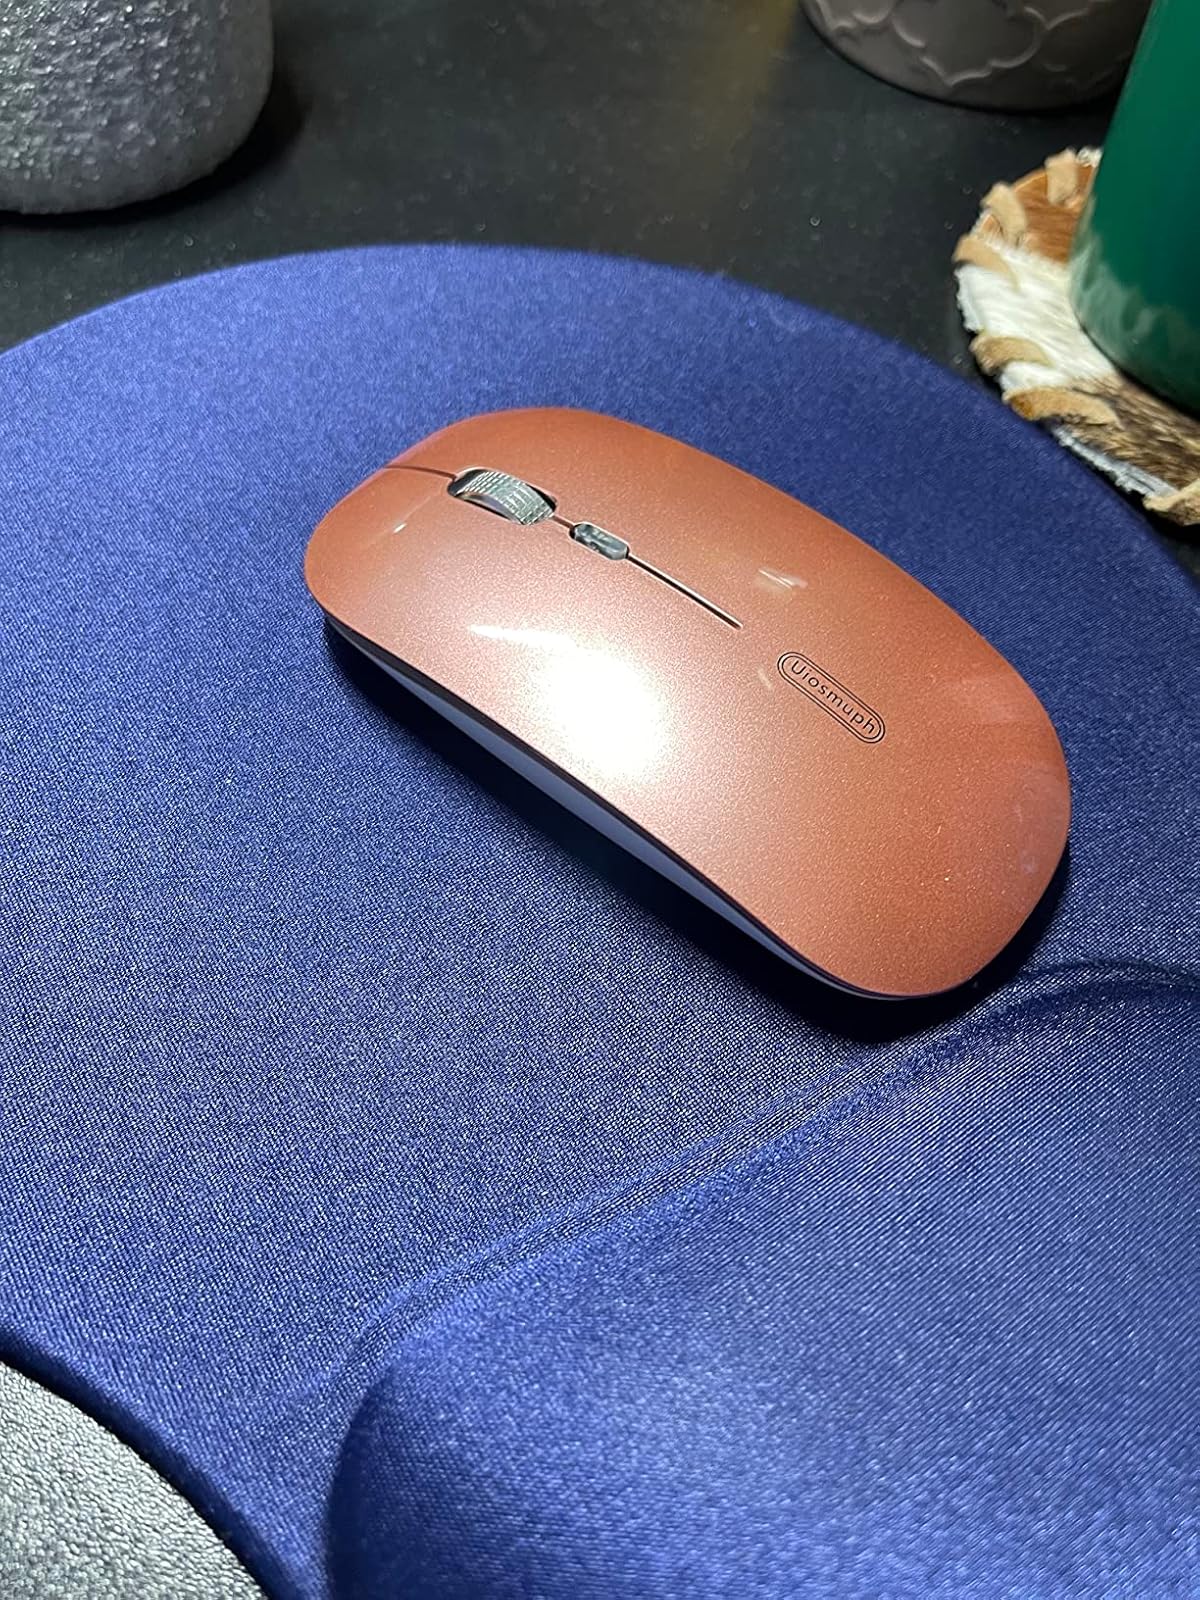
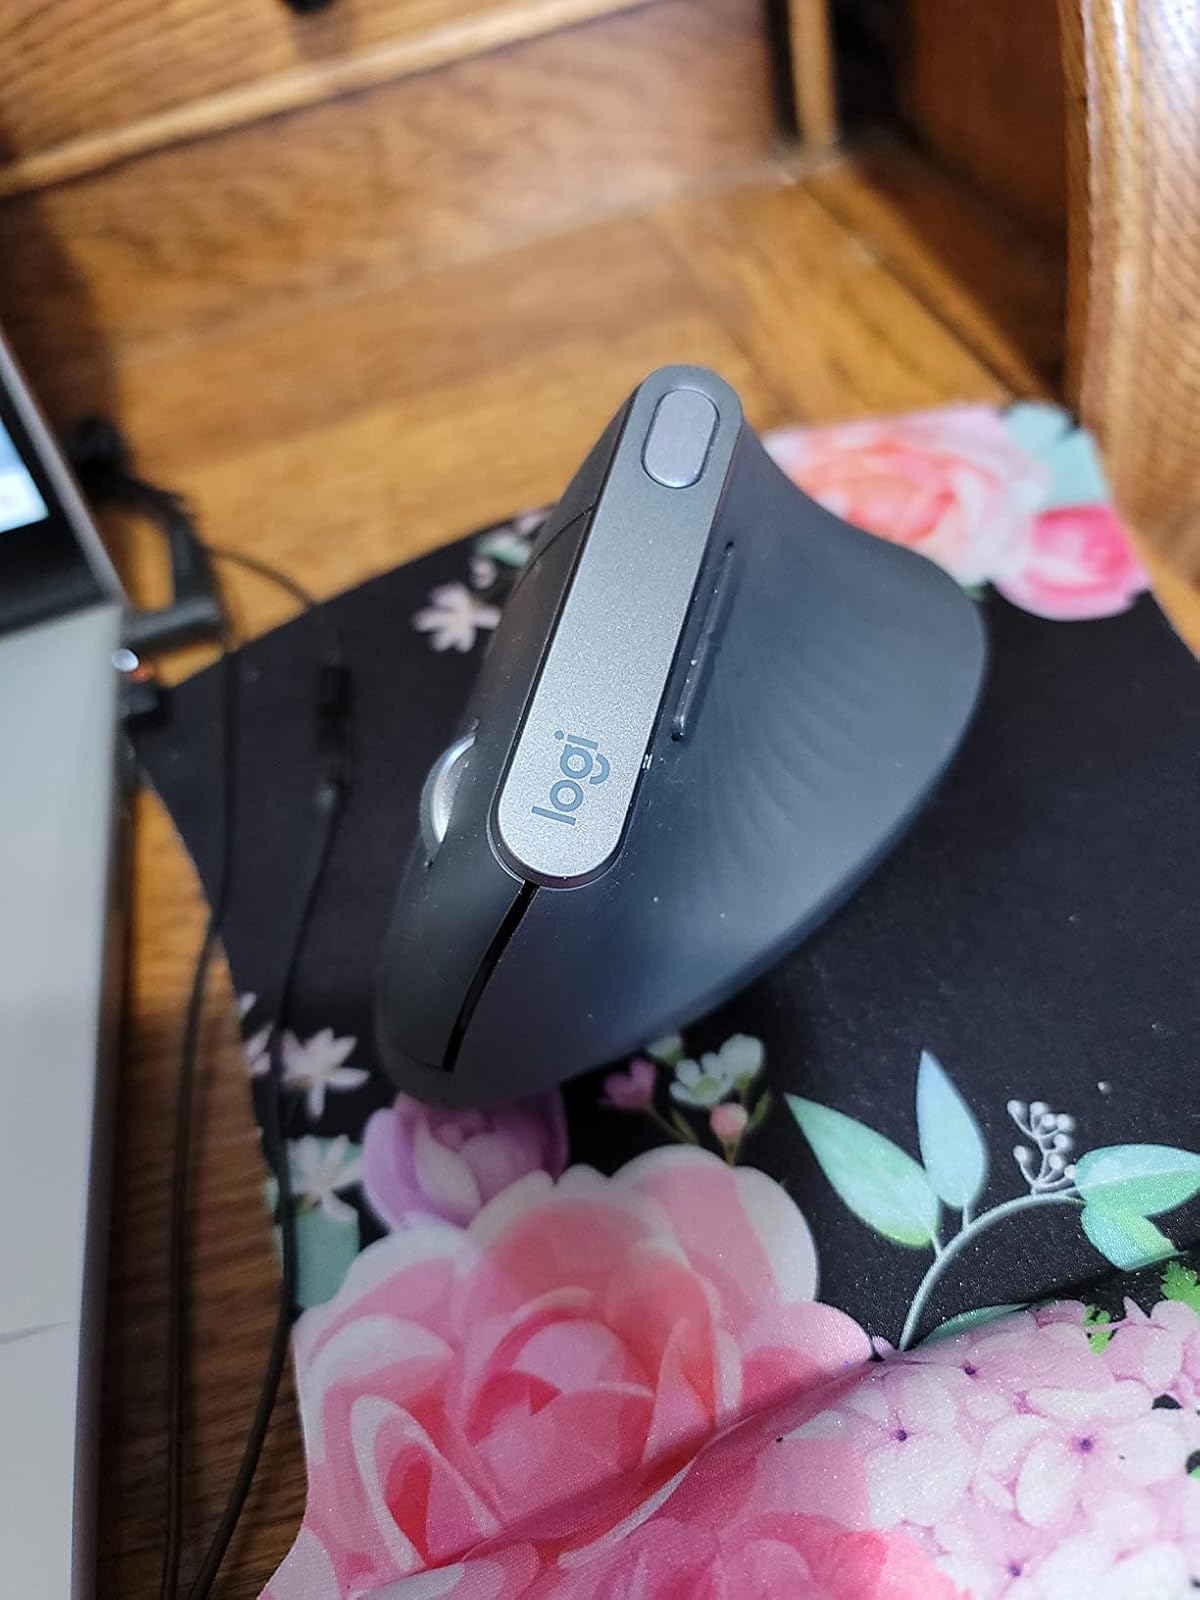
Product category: mouse
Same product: no